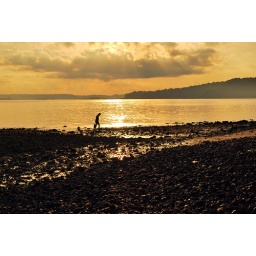
man against an orange sky